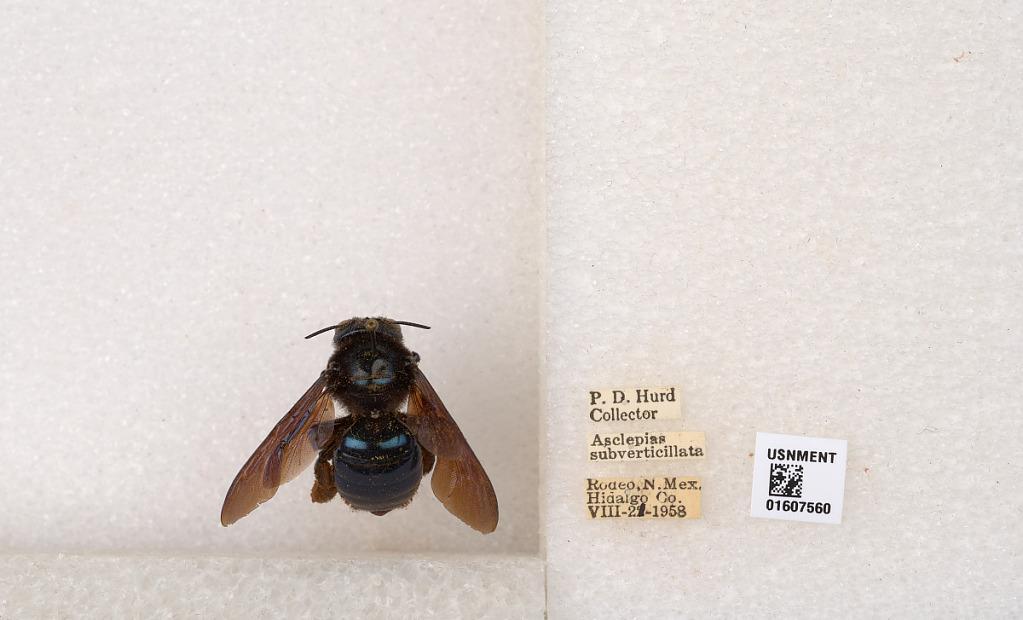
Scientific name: Xylocopa (Xylocopoides) californica arizonensis Cresson
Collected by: P. Hurd
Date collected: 1958-8-21
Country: United States
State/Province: New Mexico
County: Hidalgo
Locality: Rodeo
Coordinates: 31.8354, -109.031